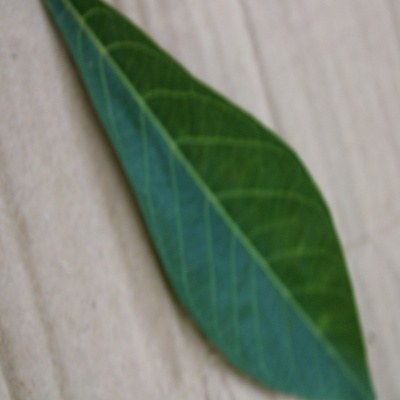
Crop: Cassava
Condition: healthy